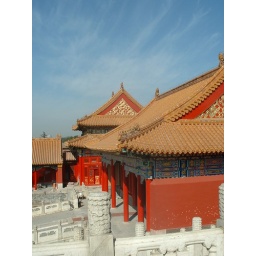
blue sky in Forbiden City